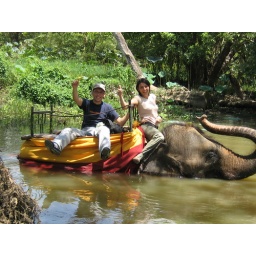
Let's have a bath in this clear water with our wonderful pet !!!